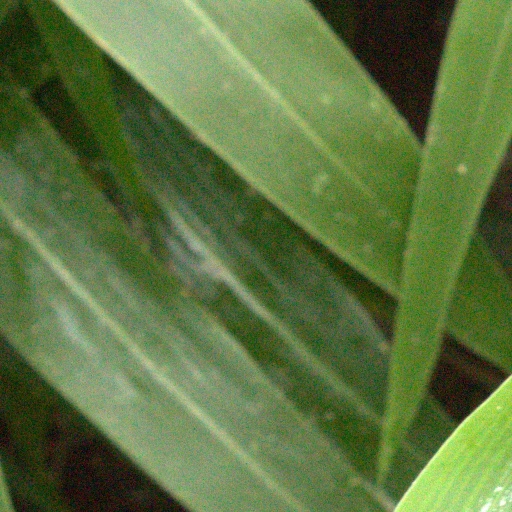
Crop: sorghum